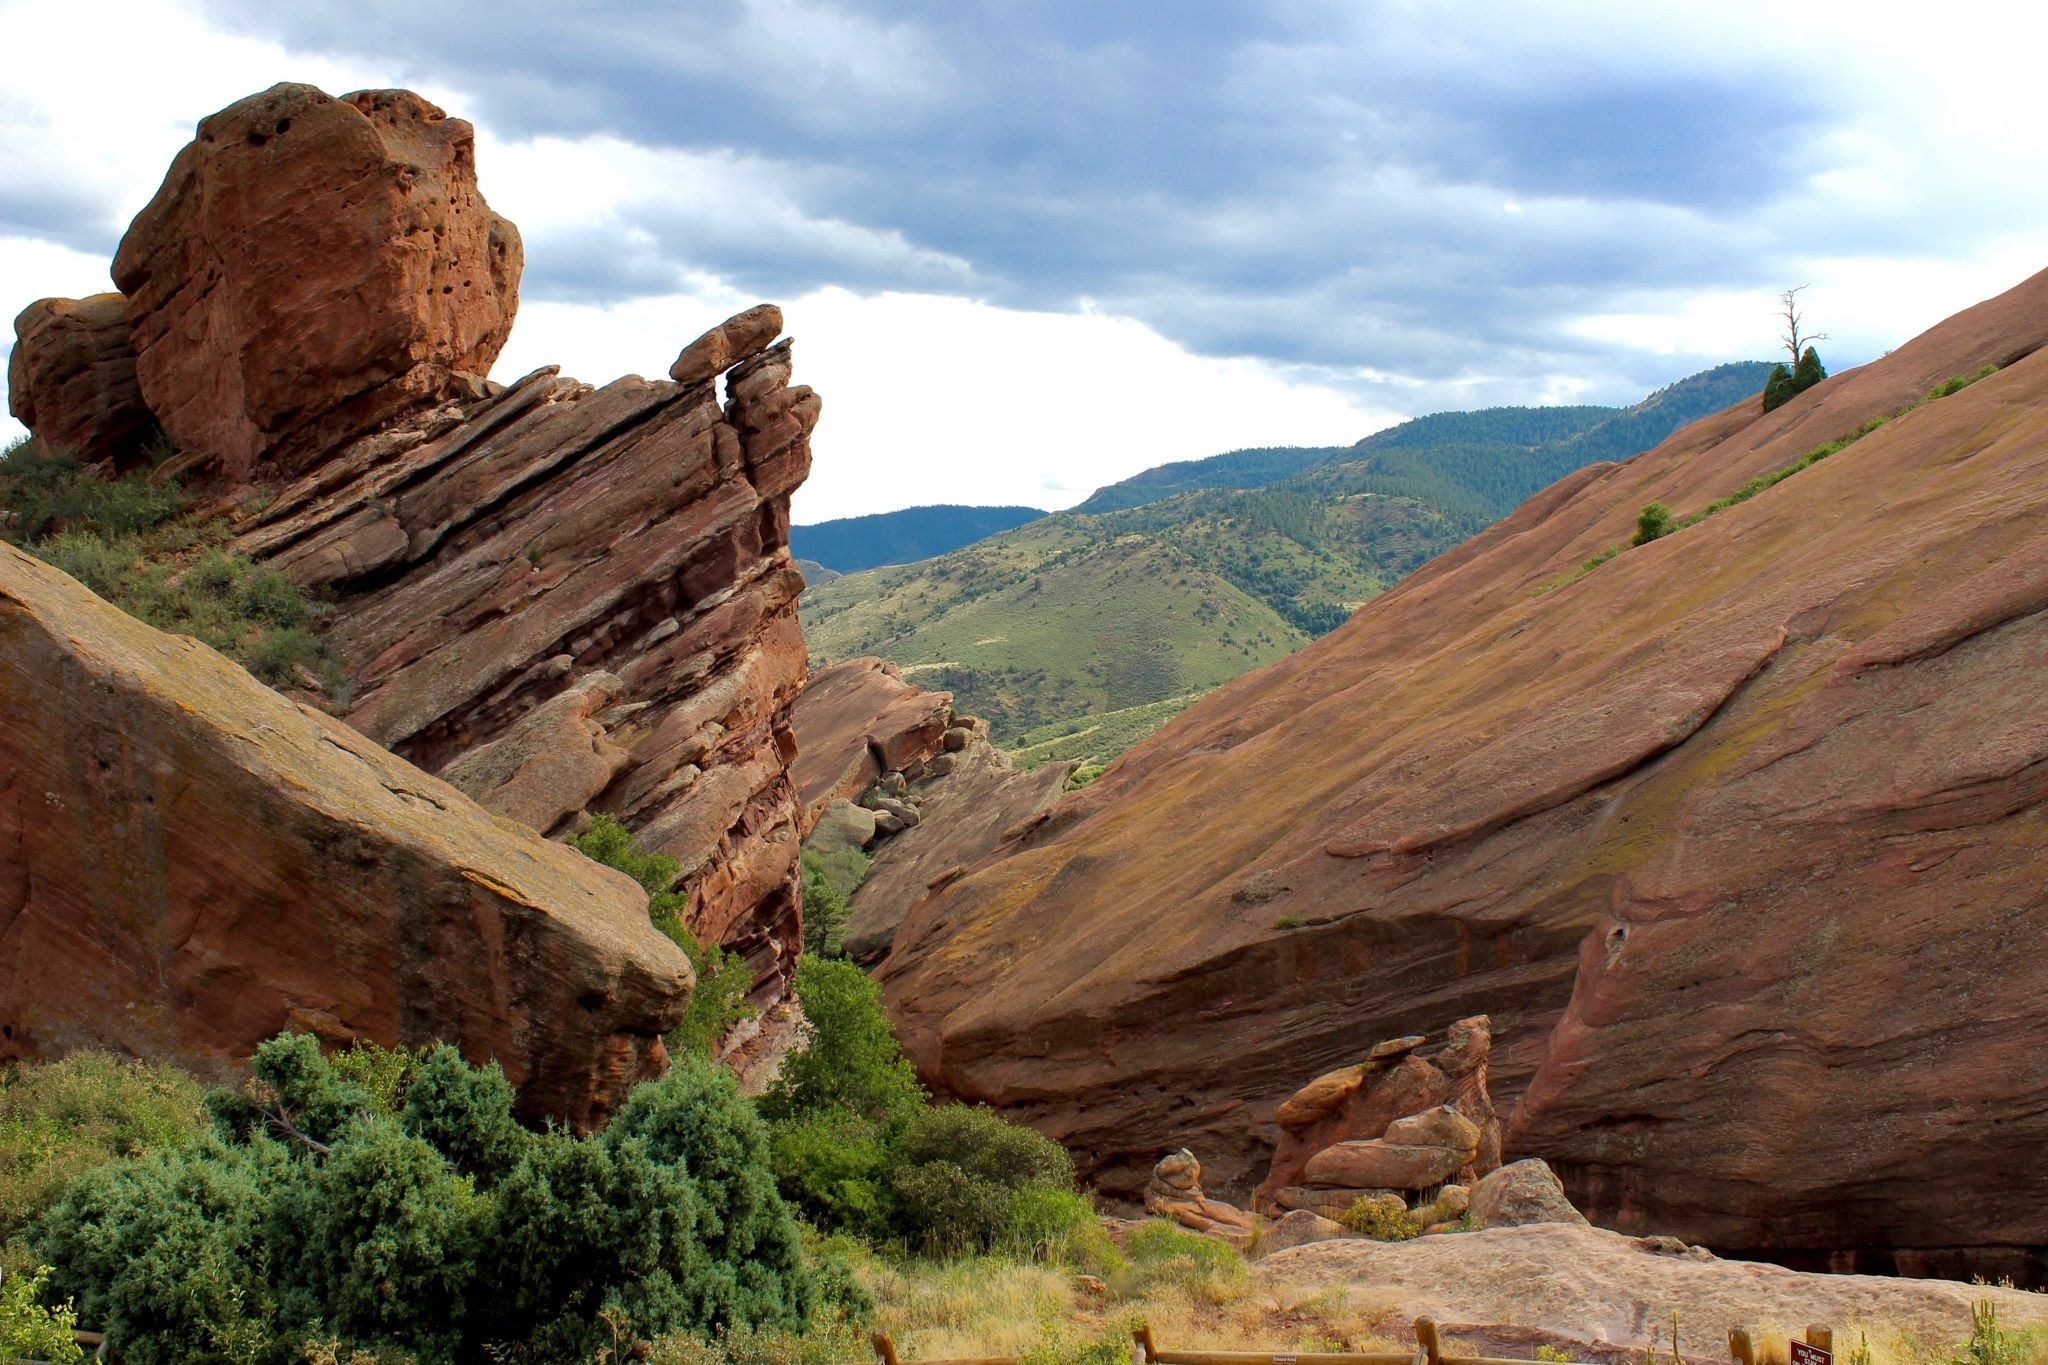
landscape, rock, wilderness, mountain, valley, formation, cliff, arch, natural, canyon, terrain, national park, outdoors, geology, colorado, badlands, plateau, geological, wadi, red rocks